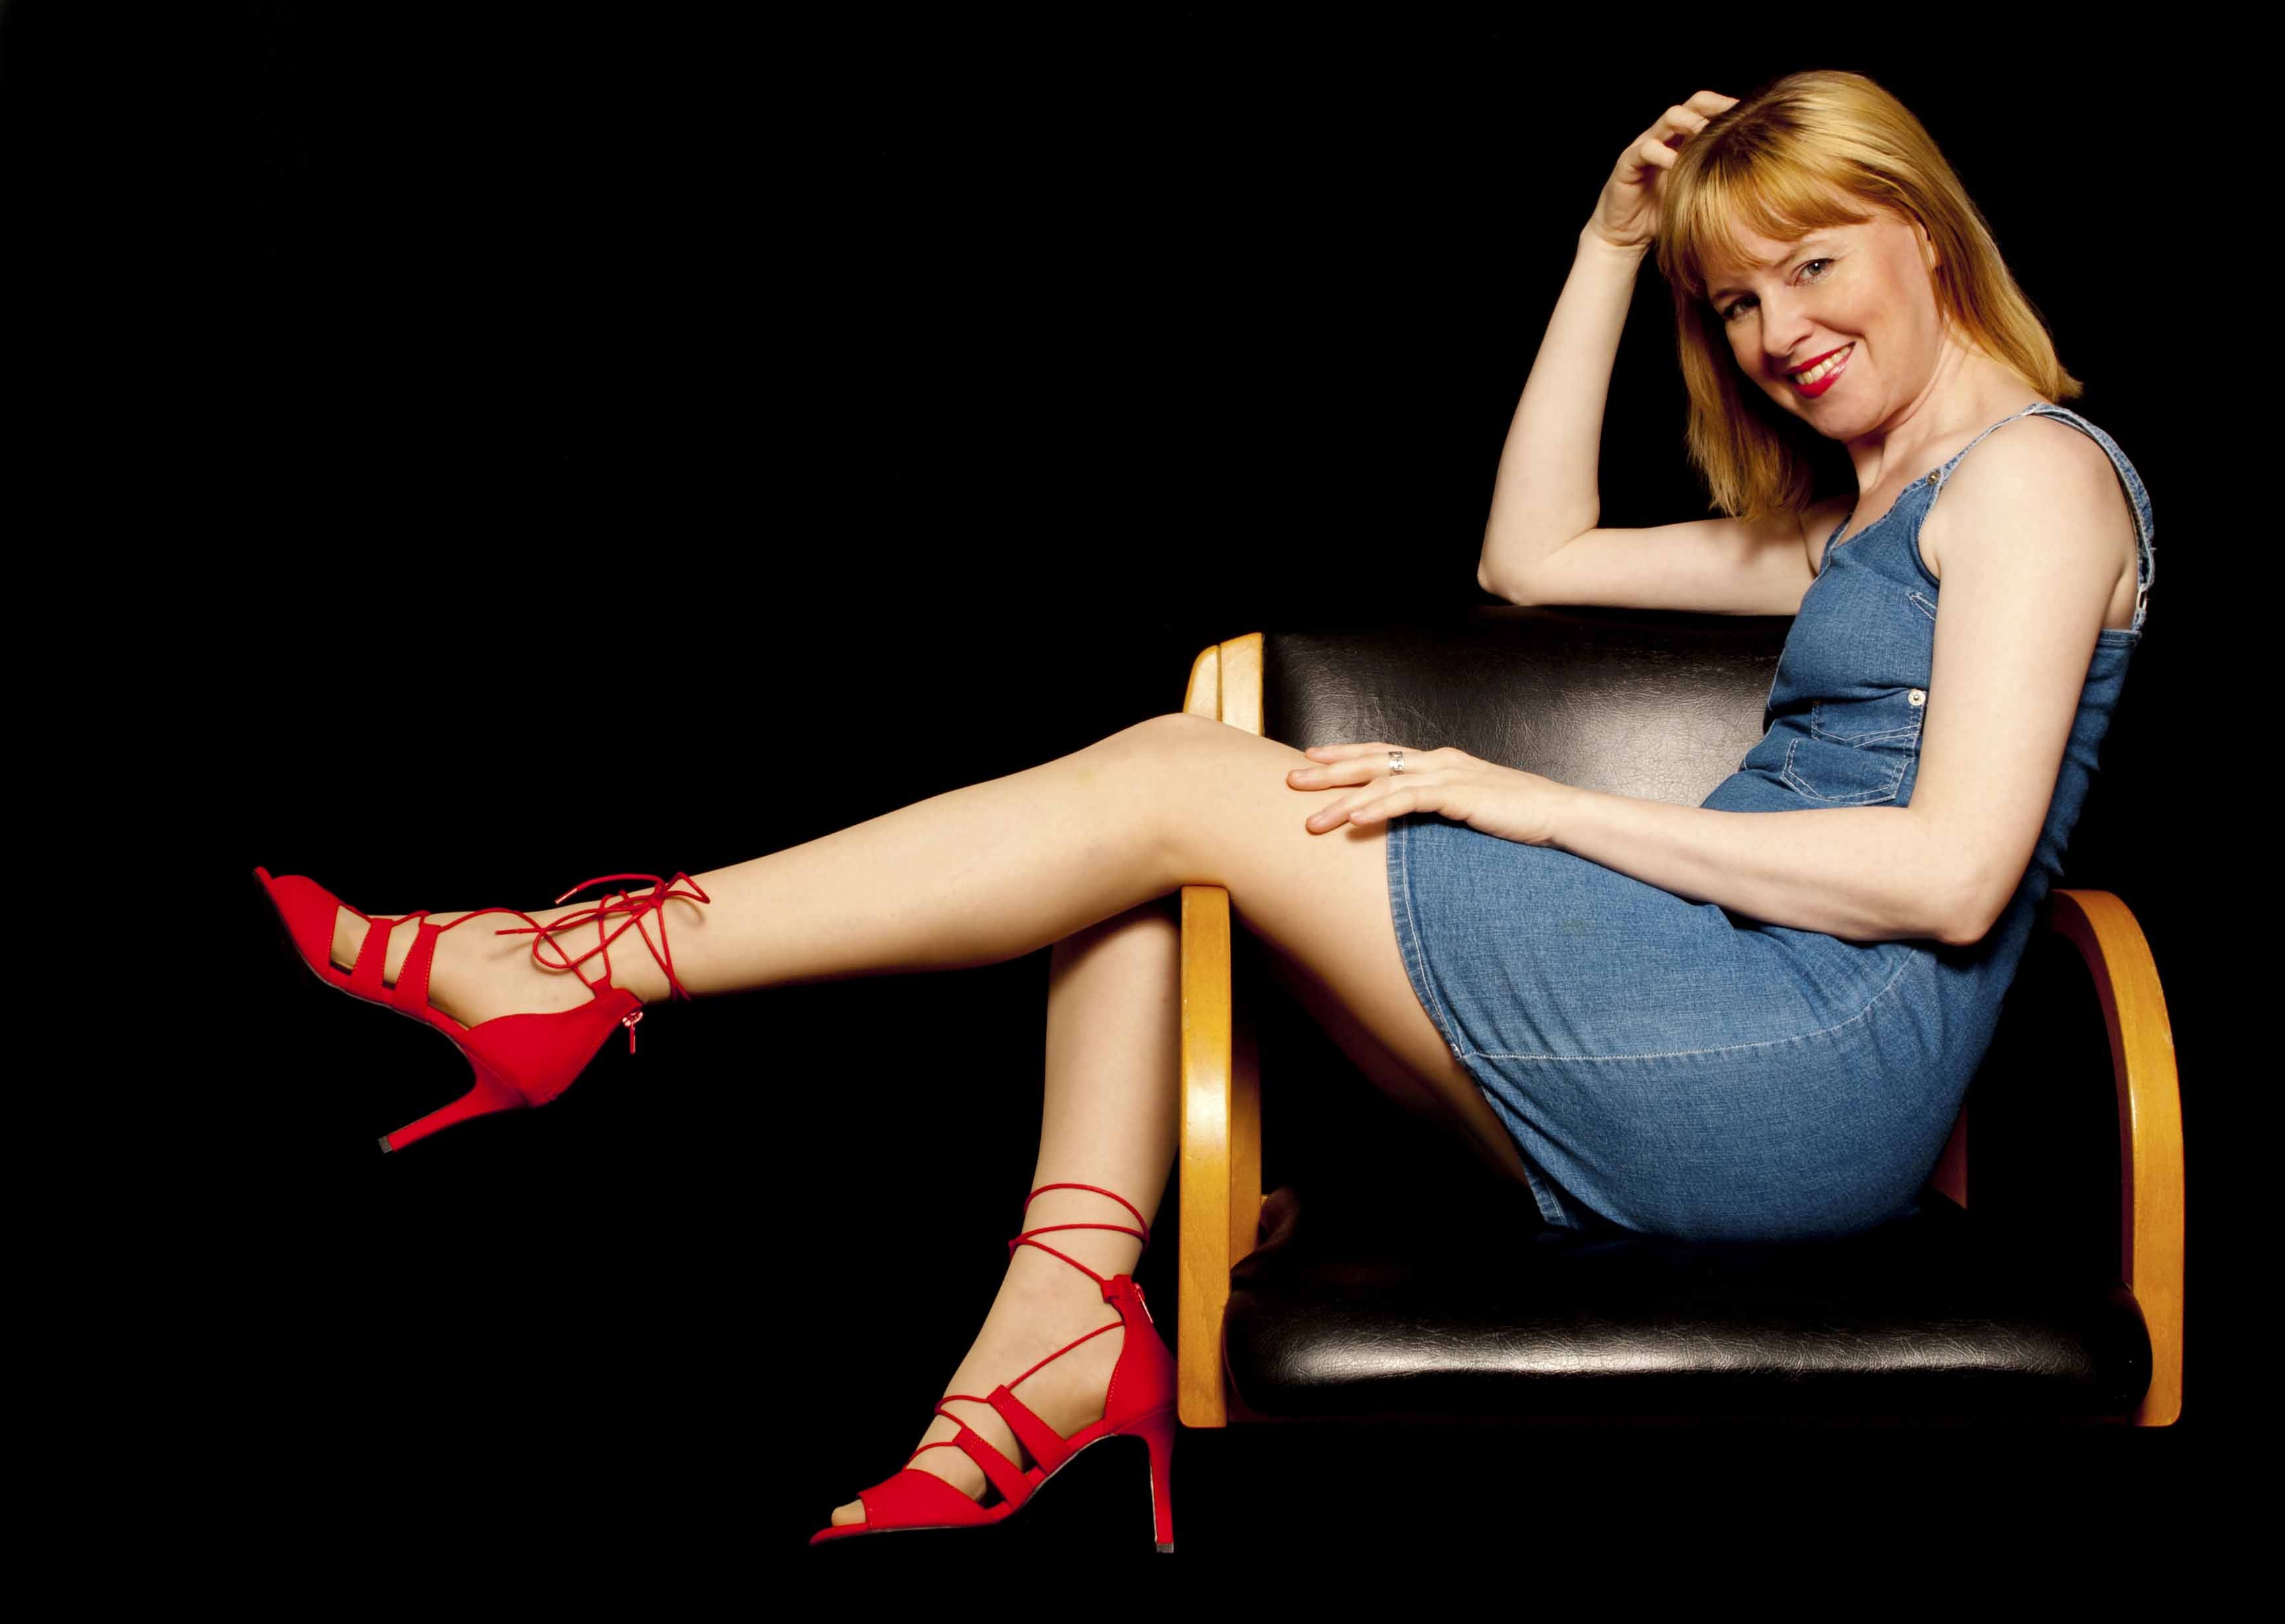
woman, vintage, leg, model, sitting, fashion, blue, lady, human body, dress, beauty, style, casual, stylish, photo shoot, pin up girl, ladies fashion, human positions, supermodel, denim dress, vintage dress